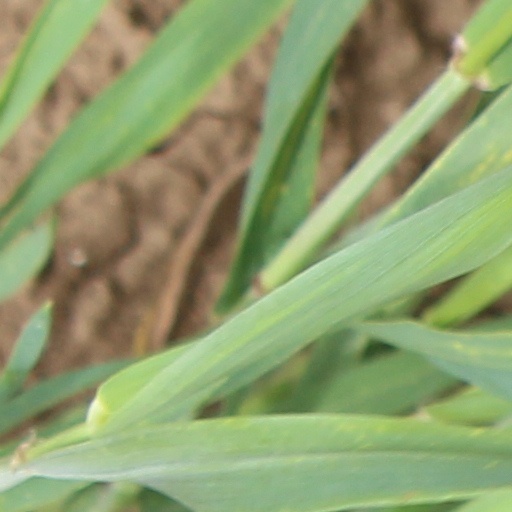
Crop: wheat